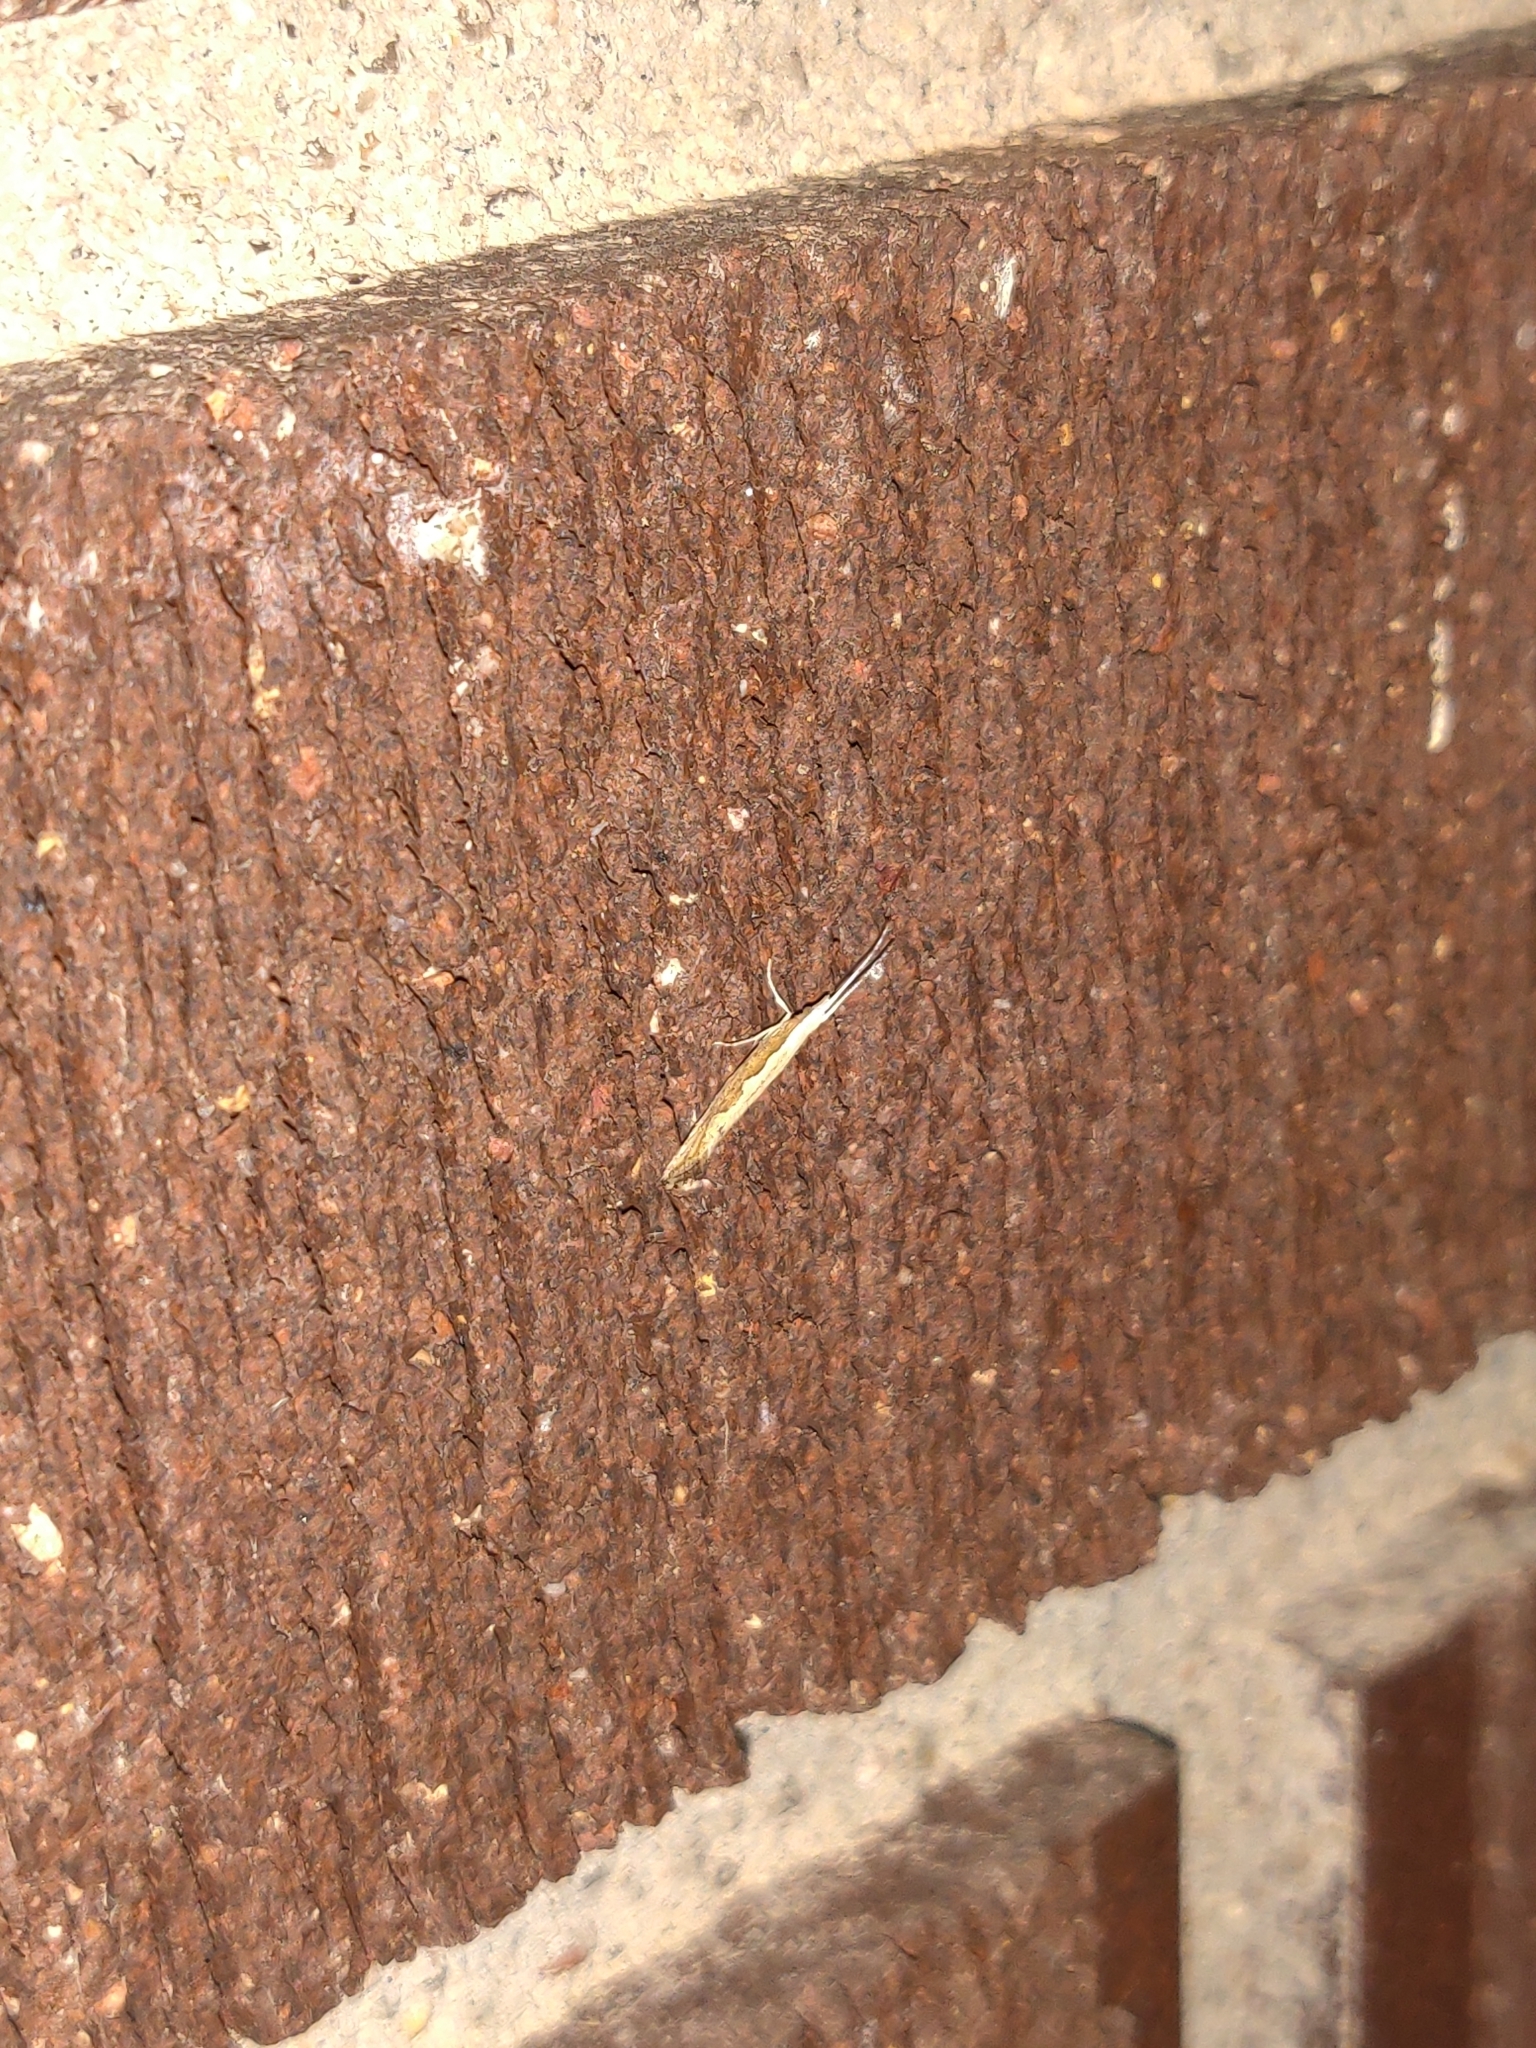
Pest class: diamondback_moth